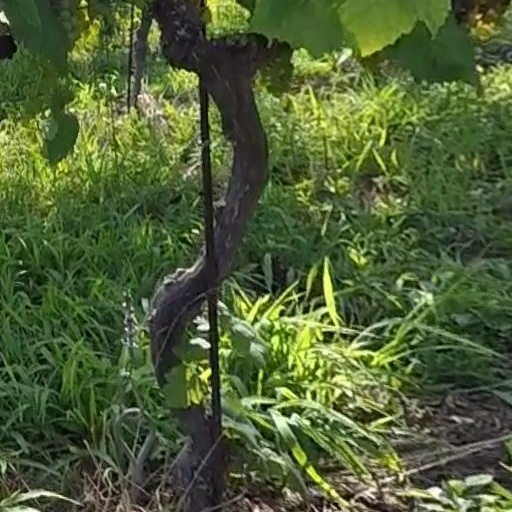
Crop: grape